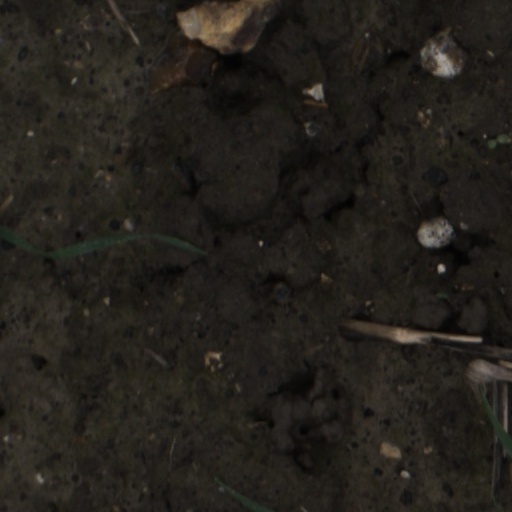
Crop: wheat